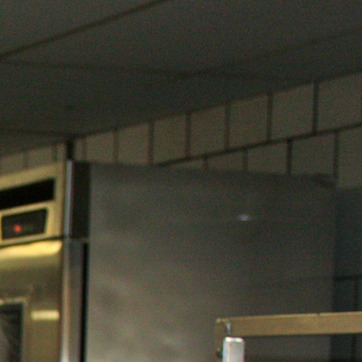
Material: metal